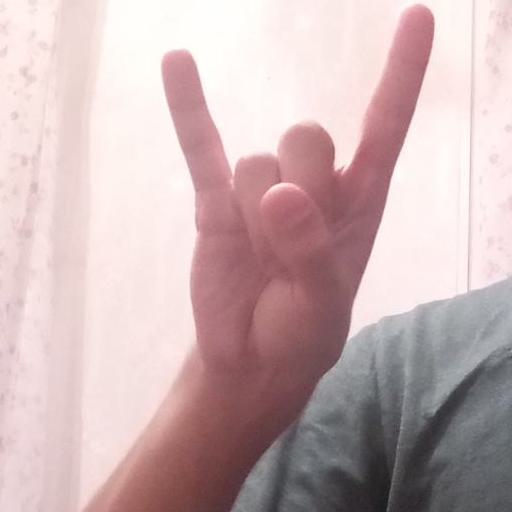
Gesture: rock